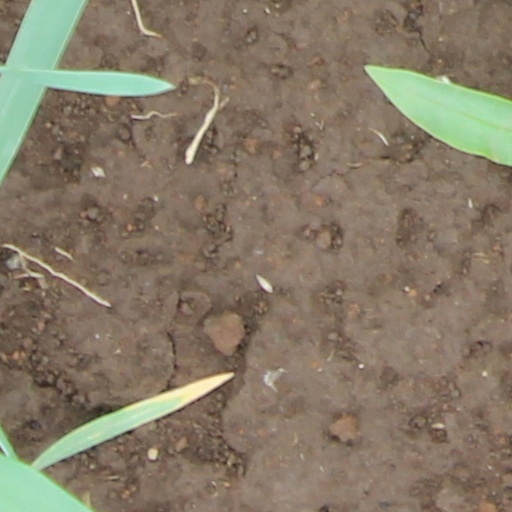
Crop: wheat